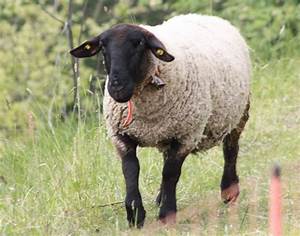
Label: pecora